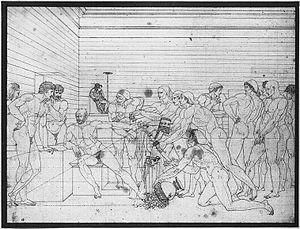
Hippocrate refuse les présents d’Artaxerxès